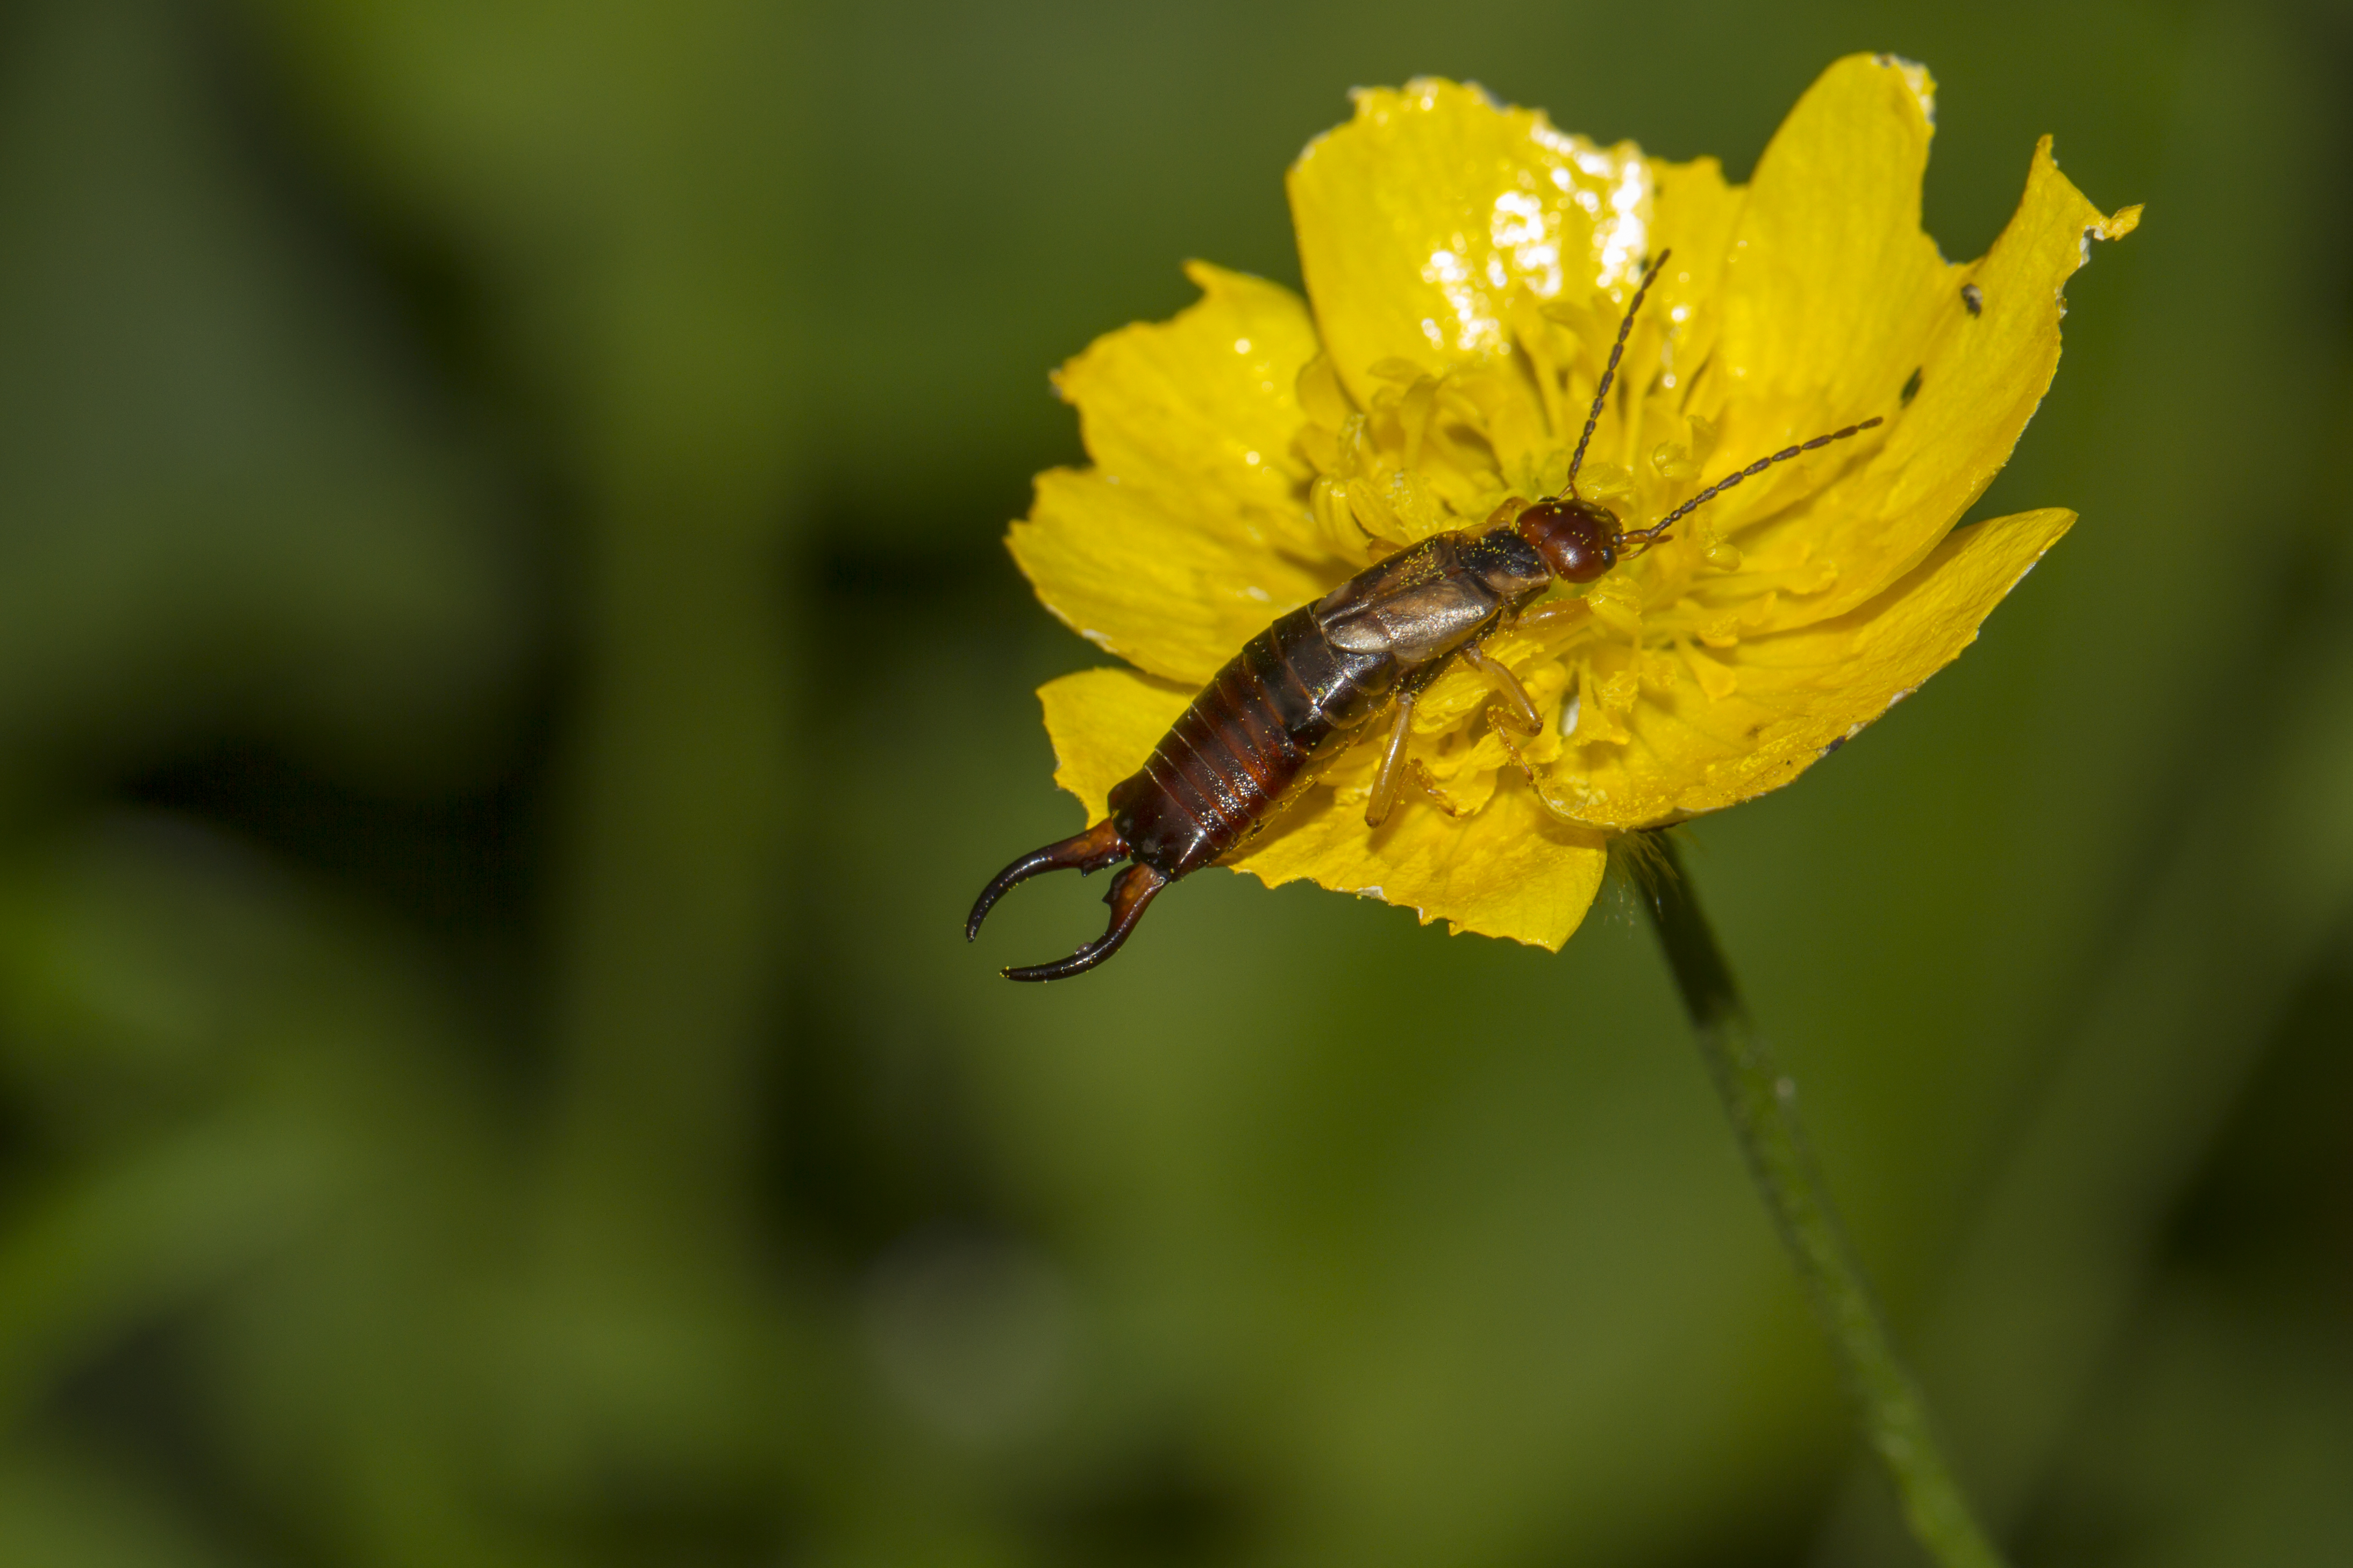
nature, outdoor, bokeh, plant, photography, meadow, leaf, flower, petal, pollen, green, insect, botany, butterfly, yellow, closeup, flora, fauna, invertebrate, wildflower, close up, outdoors, uk, bee, canon7d, dof, buttercup, nectar, nikkvalentine, peterborough, dermaptera, earwig, macro photography, flowering plant, honey bee, plant stem, land plant